Scheuermann's disease

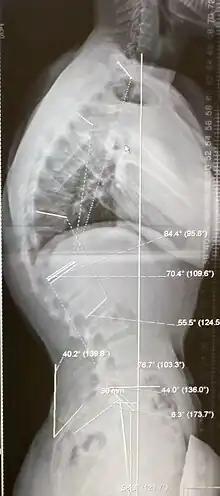
A 20-year-old male with Scheuermann's disease, showing various measurement of kyphotic/lordotic degrees and their supplementary angles. Notice the signature 'wedging' shape of the four vertebrae in the lower thoracic area. The other vertebral bodies are otherwise normal. The measured kyphosis for this patient is ~70°.

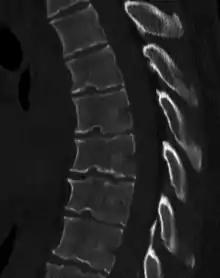
Scheuermann's disease on lateral CT of the T spine

Diagnosis is typically by medical imaging. The degree of kyphosis can be measured by Cobb's angle and sagittal balance.